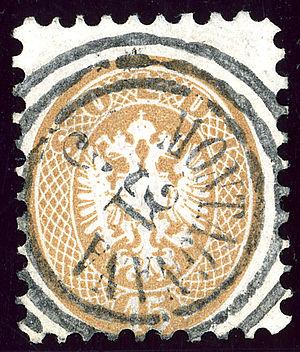
Montagnana est une commune de la province de Padoue dans la région Vénétie en Italie.